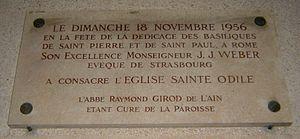
L'église Sainte-Odile est une église catholique située dans le 17ᵉ arrondissement de Paris, près de la Porte de Champerret. Elle est desservie par la station de métro du même nom. Son curé est actuellement Stéphane Biaggi.